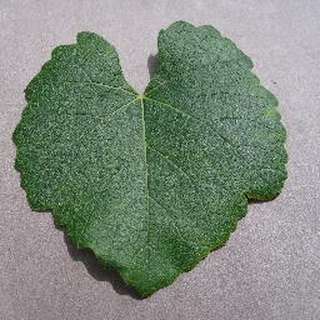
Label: healthy_grape